It's Only Talk

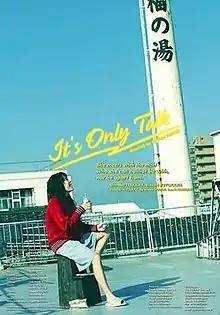
"It's Only Talk" film poster

is a Japanese film, released in 2005 and is based on the prizewinning novel of the same title written by Akiko Itoyama and directed by Ryūichi Hiroki.